Hotels (magazine)

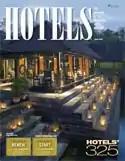
Cover of HOTELS magazine

HOTELS is a trade publication serving the information needs of the worldwide hospitality industry.